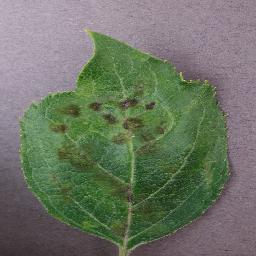
Label: Apple___Apple_scab